Hugh Grosvenor, 1st Duke of Westminster

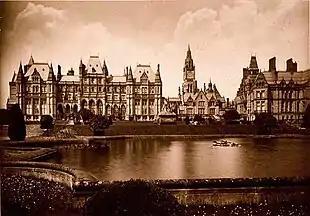
Eaton Hall as designed by Alfred Waterhouse

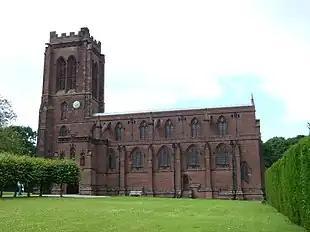
St Mary's Church, Eccleston as designed by G. F. Bodley

In 1870, Grosvenor commissioned Alfred Waterhouse to design a new house to replace the previous hall designed by William Porden and extended by William Burn. The core of the previous hall was retained, parts were completely rebuilt and other parts were refaced and remodelled. A private wing was built as a residence for the family, connected to the main hall by a corridor. Waterhouse also designed Eaton Chapel and its associated clocktower and redesigned the stables. It is said that the hall's guests "were not greatly amused" by the carillon of 28 bells that played 28 tunes and sounded every quarter of the hour during the day and night. The work took 12 years to complete and cost £803,000 (equivalent to £ as of ). The hall has been described as "the most ambitious instance of Gothic Revival domestic architecture anywhere in the country", and as "a vast, cheerless, Gothic structure".